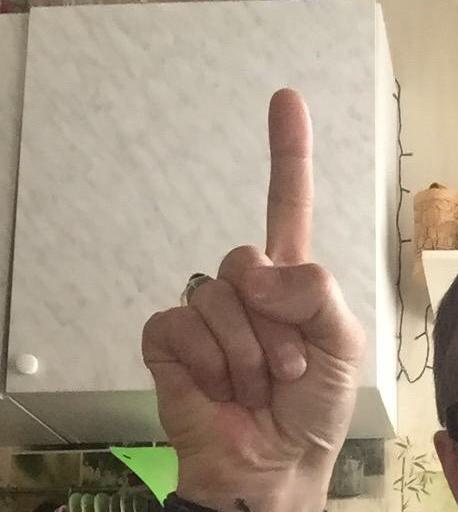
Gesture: one